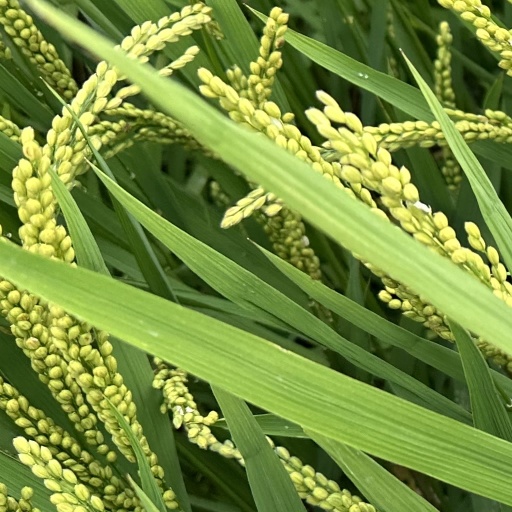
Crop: rice